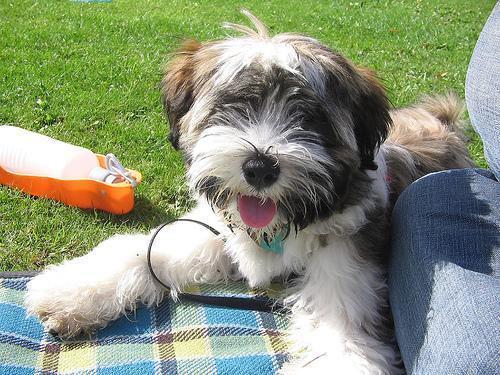
Tibetan_terrier